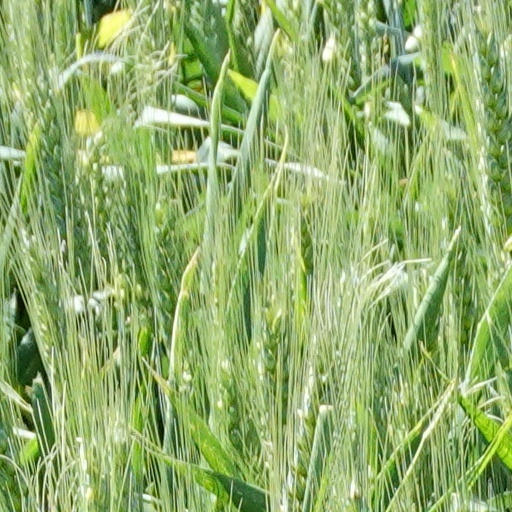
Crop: wheat